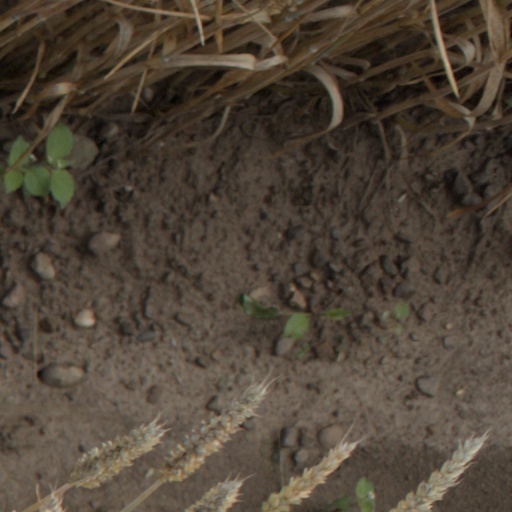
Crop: wheat